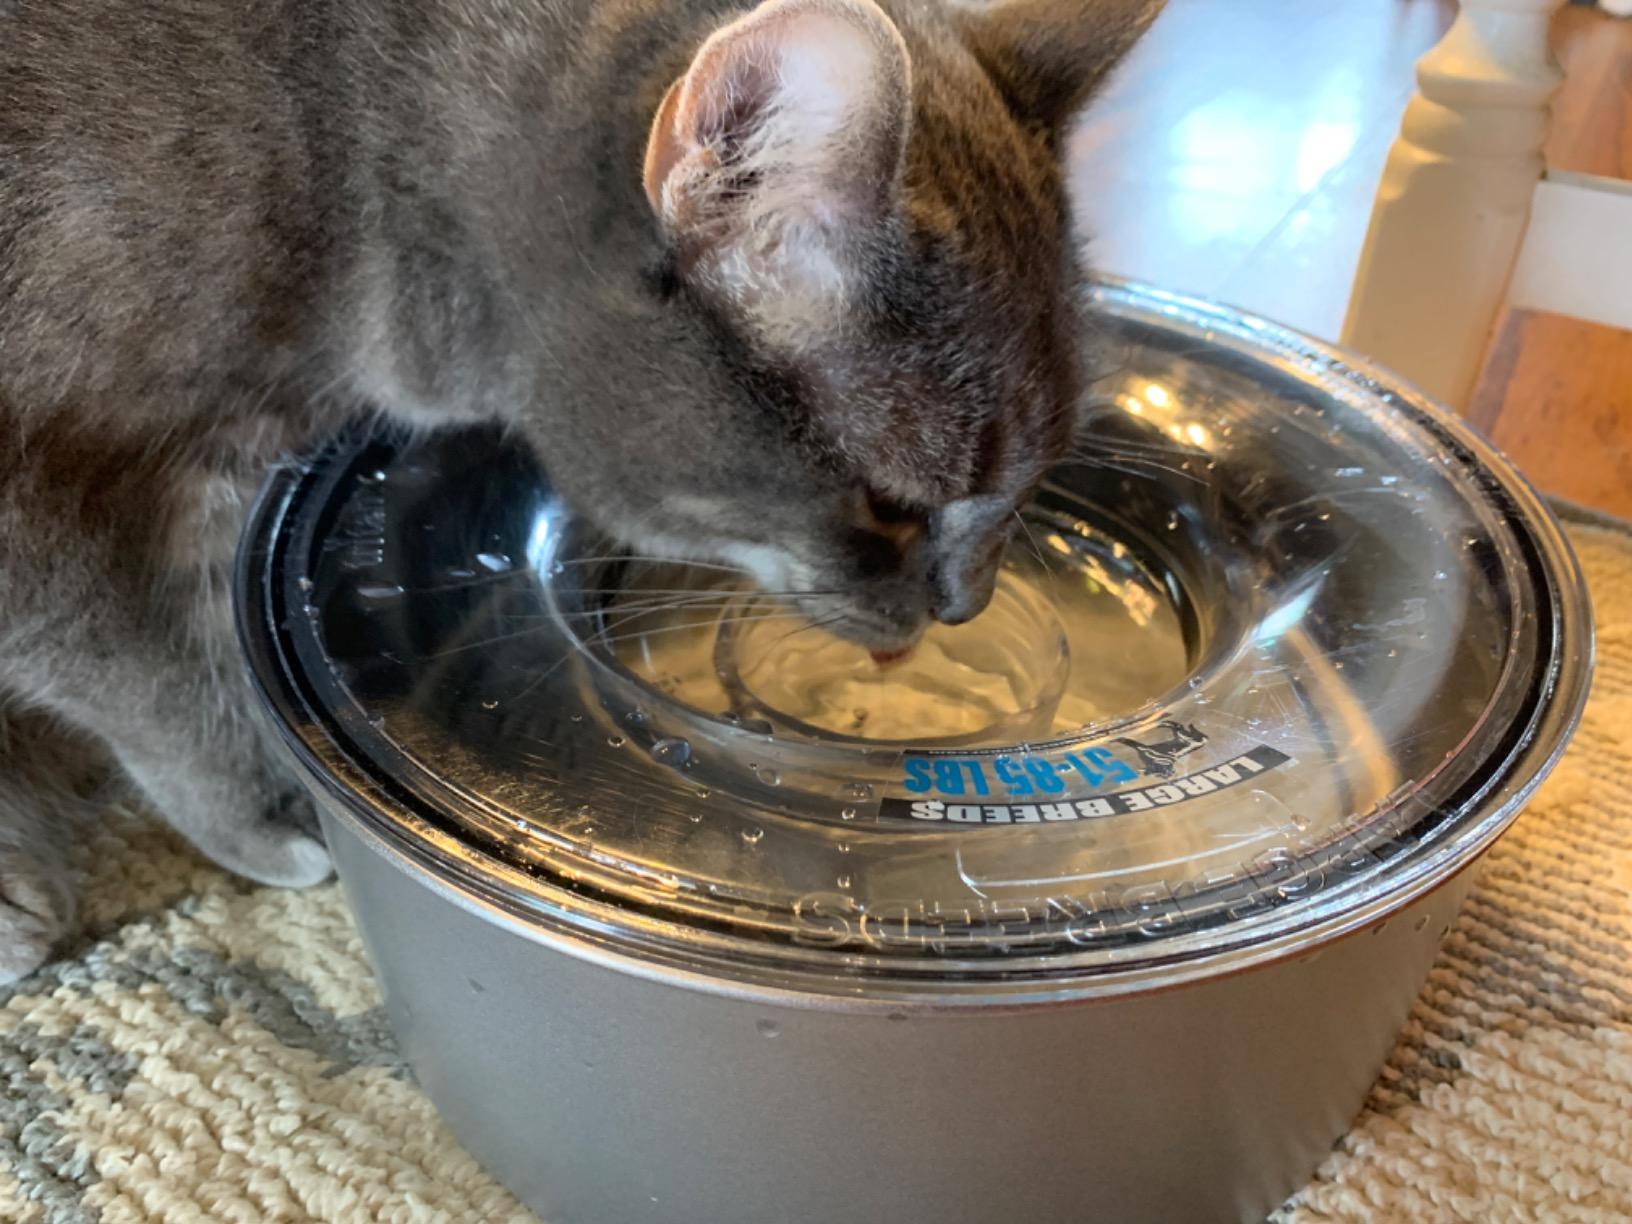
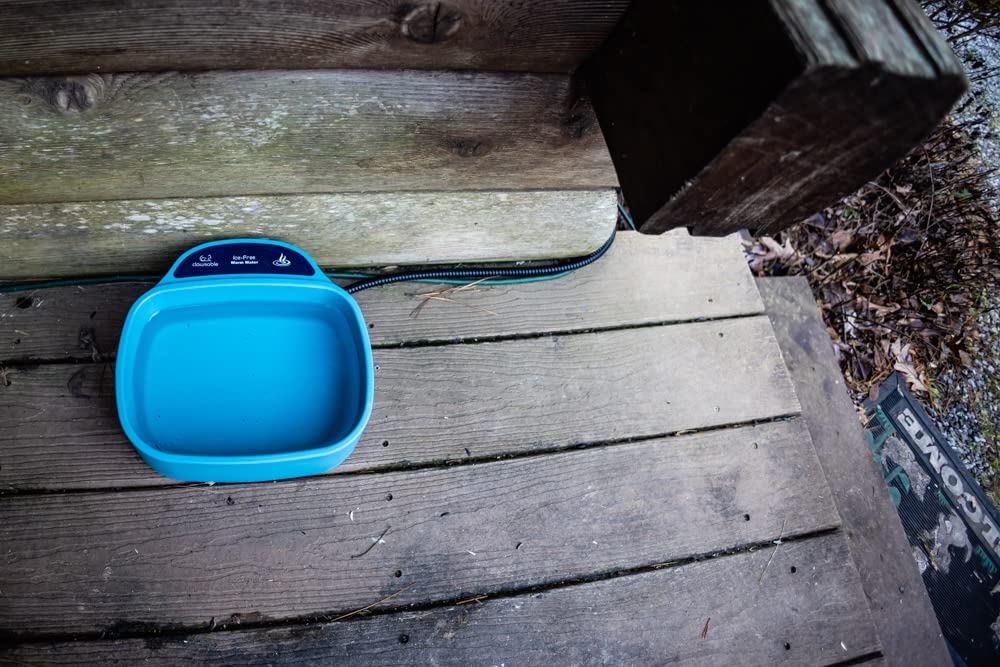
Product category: items_bowl
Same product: no